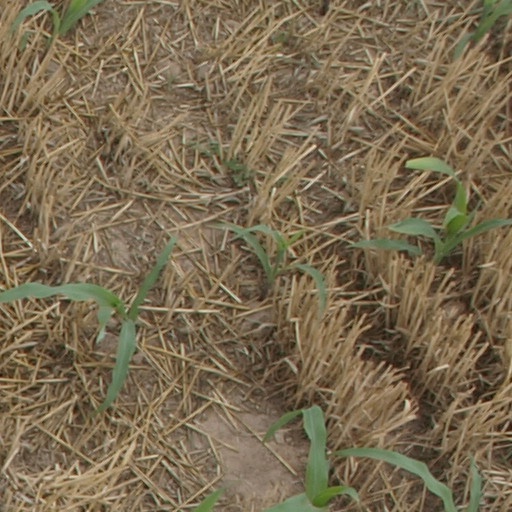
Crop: maize; corn